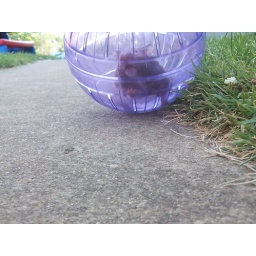
Choc running in her birthday ball